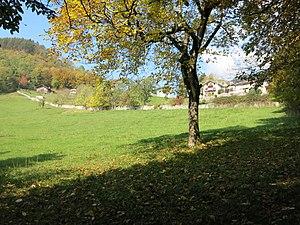
Le Musée suisse de l'explosif et de la pyrotechnie, également appelé Pyromin est un musée de Suisse situé dans l'ancien fort d'artillerie de Champillon.